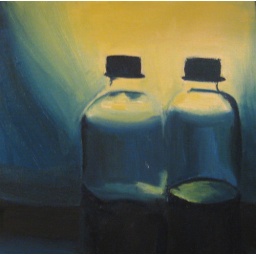
bottles in blue and yellow